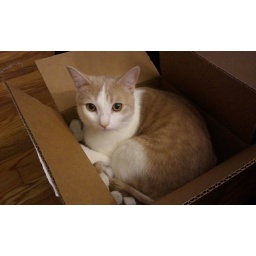
cat in a box